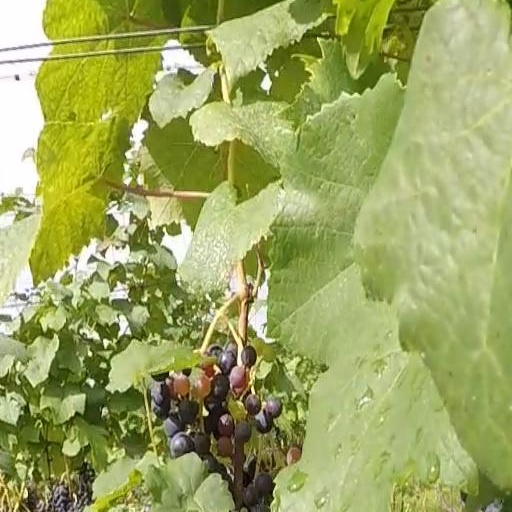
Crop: grape